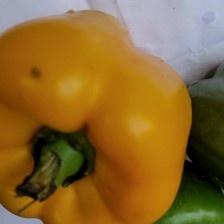
Label: capsicum